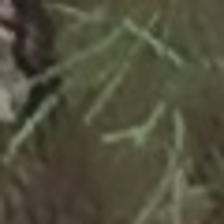
Label: clustered